Letters of a Javanese Princess

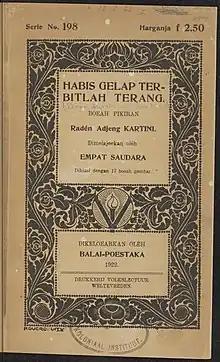
Cover of 1st Malay edition Habis Gelap Terbitlah Terang (1922)

For the next several decades, Kartini and this book became almost unknown outside the Indies/Indonesia and the Netherlands. There were nonetheless many new translations in other languages, including an Arabic version in 1925, Sundanese in 1930, Javanese in 1938 and Japanese in 1955. It was only in the late 1950s that UNESCO took interest in her and her writings, and supported the creation of new editions. The first was a French language translation by Louis-Charles Damais with a foreword by Orientalist Louis Massignon, published in 1960, and in 1964 a reprint of Symmers' 1920 translation with a foreword by Eleanor Roosevelt. At around this time Indonesian writers also took new interest in Kartini, including Pramoedya Ananta Toer and the journalist Soeroto. It was only in the late 1980s, after Abendanon's descendants donated Kartini's archive to the Royal Netherlands Institute of Southeast Asian and Caribbean Studies, that many of the original letters became available to scholars and started to be published and re-translated. The most complete version is currently the English translation by Joost Coté published in 2014 ("Kartini: The Complete Writings 1898-1904 ").